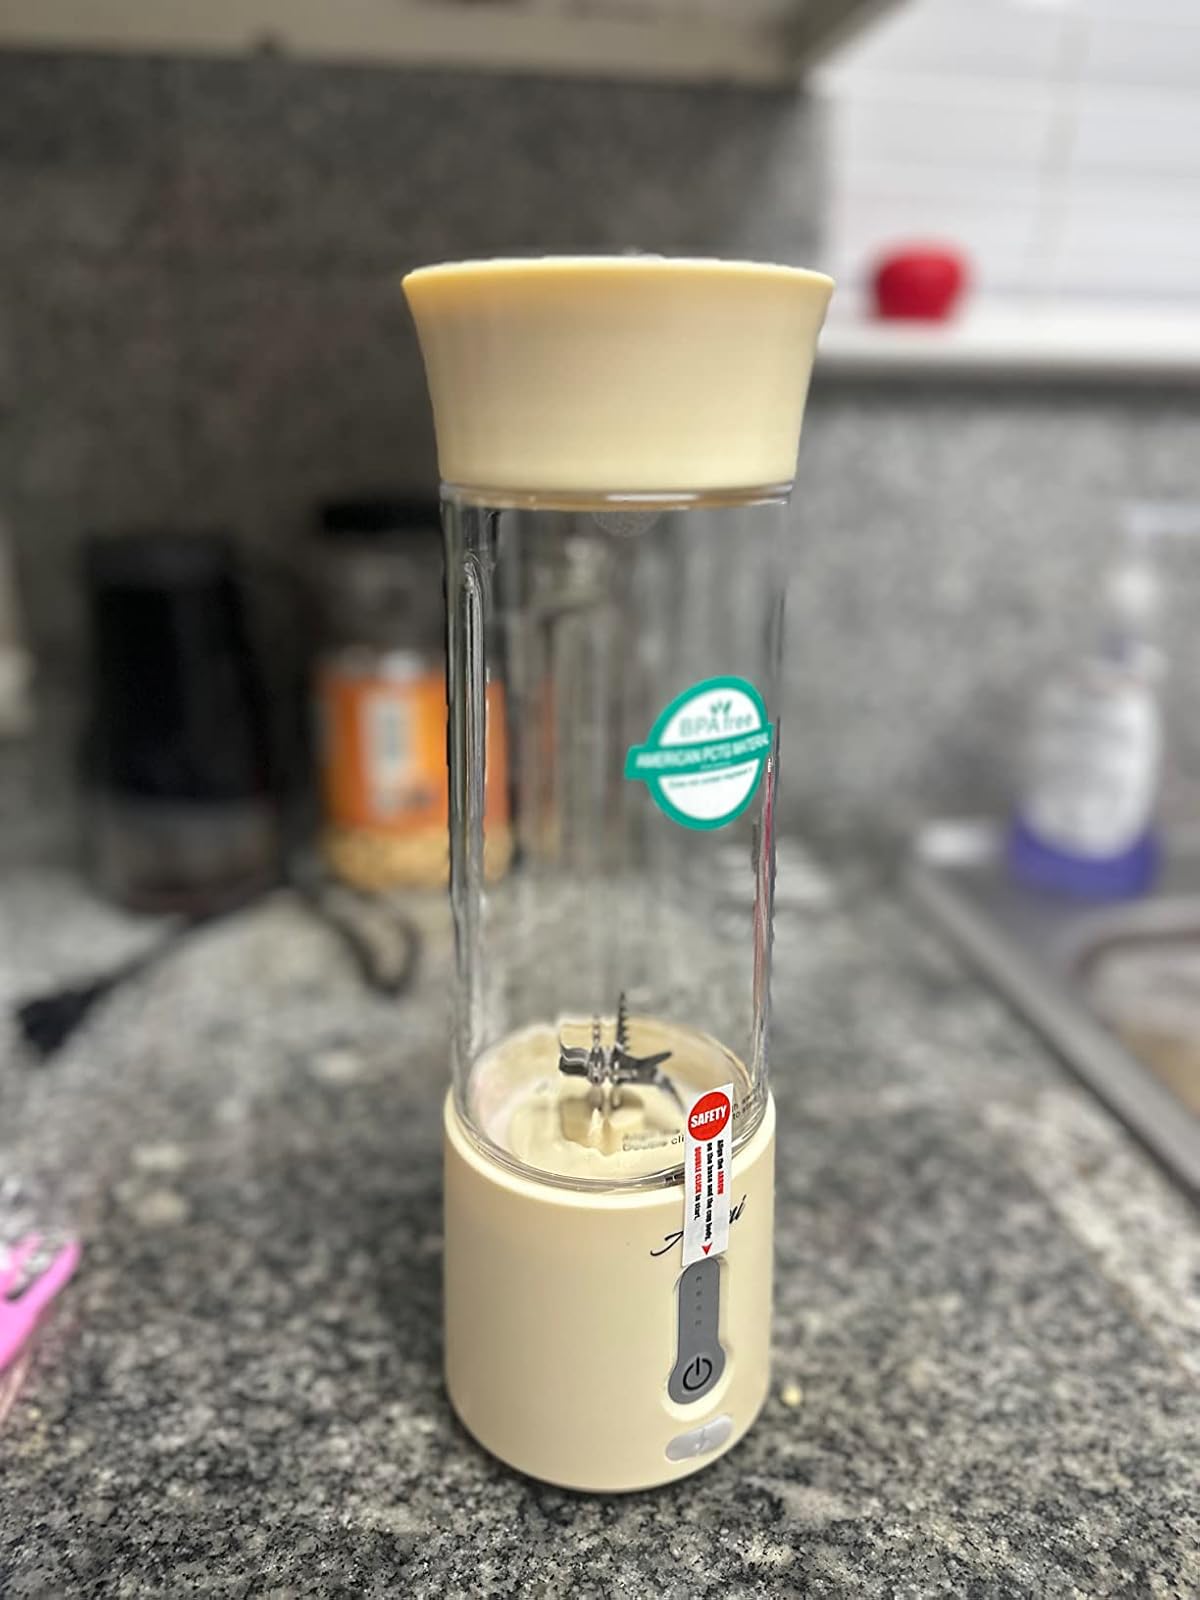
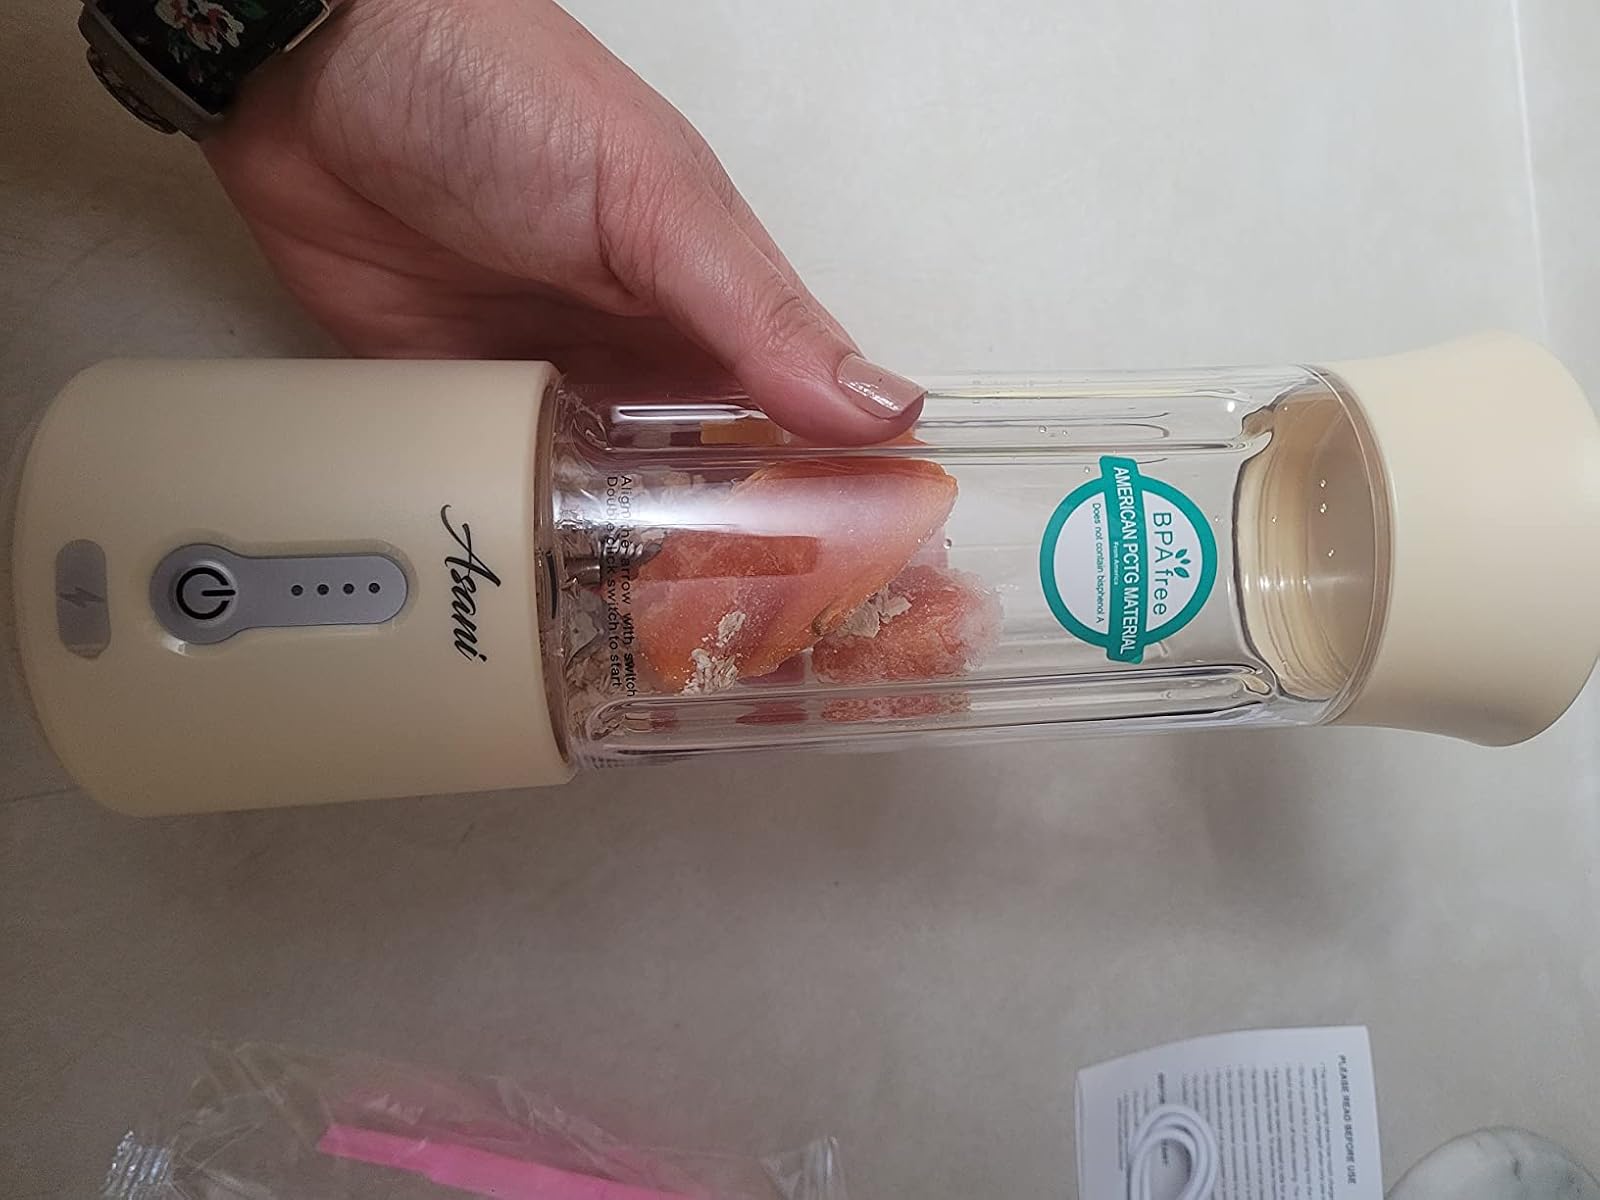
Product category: items_blender
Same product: yes